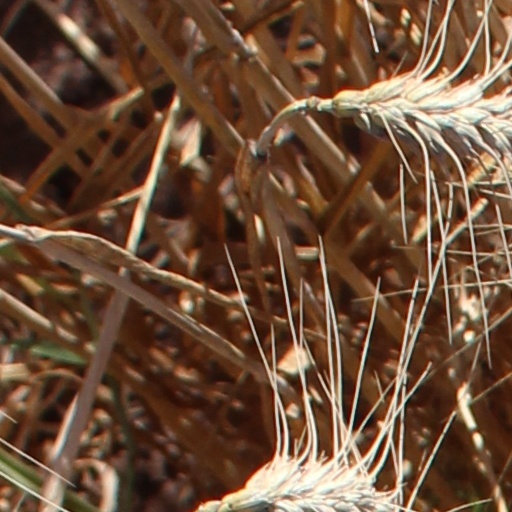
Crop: wheat